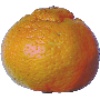
Label: mandarine